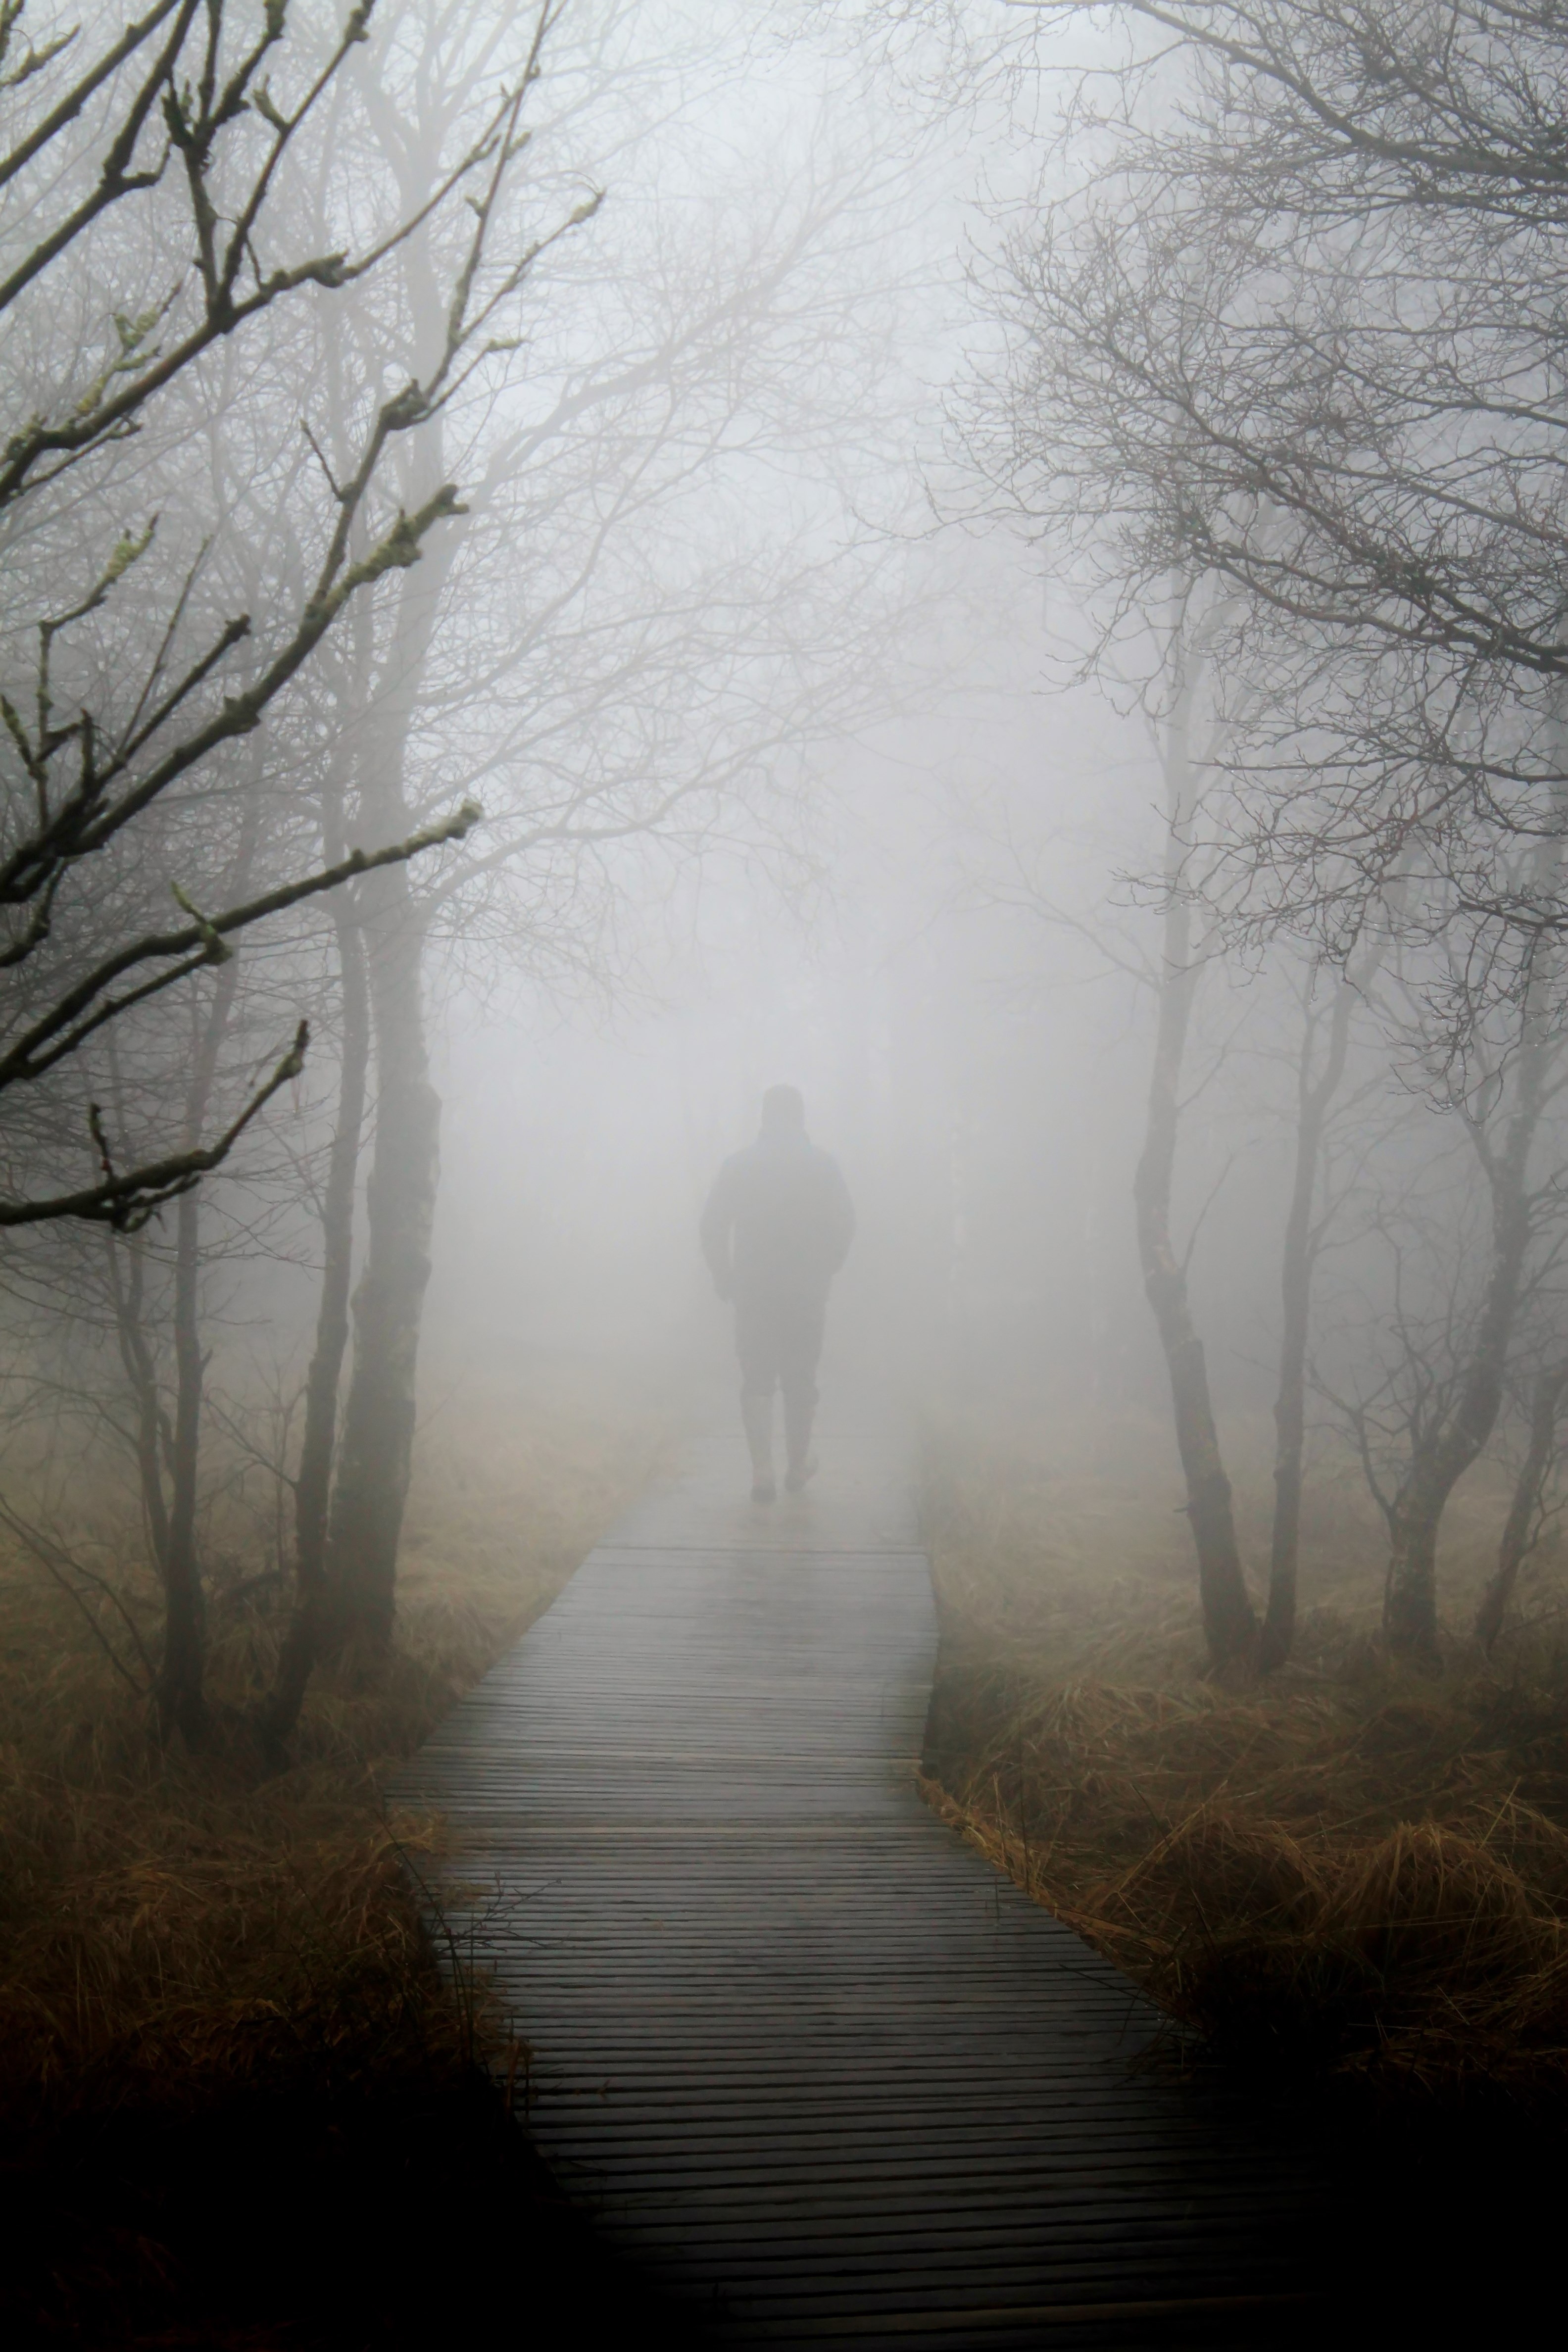
man, landscape, tree, nature, forest, grass, wetlands, swamp, branch, snow, winter, plant, boardwalk, fog, mist, hiking, sunlight, morning, frost, dawn, atmosphere, foggy, walk, bush, web, autumn, weather, haze, human, lonely, still life, season, belgium, trees, aesthetic, moor, branches, wetland, weird, creepy, gloomy, habitat, mood, away, moorland, wanderer, freezing, grasses, nature conservation, kahl, weather mood, wooden bridge, nature reserve, wooden boards, swampy, venn, natural environment, atmospheric phenomenon